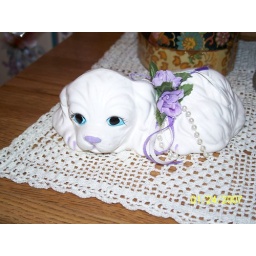
A cute dog figurine thats placed on top of my table in the hallway.